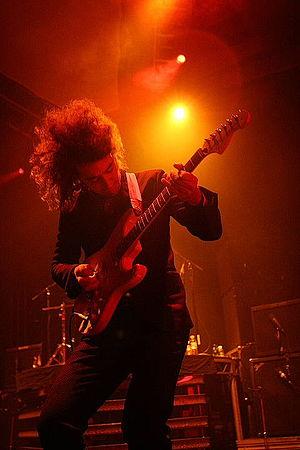
The Strokes est un groupe de rock américain, originaire de New York. Formé en 1998, il élève sa renommée dès le début des années 2000 comme l'un des groupes phares du renouveau garage rock et post-punk revival. Ils sont souvent désignés comme les héritiers du Velvet Underground et de Television, dont le groupe s'inspire principalement.
Albert Hammond Jr est un musicien, guitariste, chanteur et membre du groupe de rock The Strokes, né le 9 avril 1980 à Los Angeles.
Is This It est le premier album studio du groupe new-yorkais de rock indépendant The Strokes, sorti le 27 août 2001 en Europe, sur le label Rough Trade Records et le 9 octobre 2001 aux États-Unis, sur le label RCA. Il fait suite à leur premier EP The Modern Age, publié quelques mois plus tôt. Julian Casablancas écrit et compose seul quasiment tous les morceaux et le groupe commence à enregistrer en mars 2001 avec le producteur Gil Norton. Mais leur collaboration est jugée insatisfaisante par la formation et c'est finalement Gordon Raphael, déjà producteur de The Modern Age, qui poursuit l'enregistrement dans un studio à Manhattan.